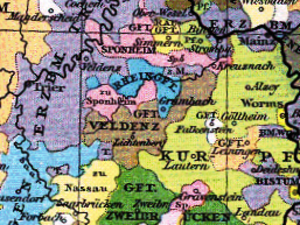
Le comté de Veldenz est une comté. Le comté est situé d'une part entre Kaiserslautern, Sponheim et Deux-Ponts et d'autre part sur la Moselle proche de l'électorat de Trèves. Le comté tire son nom de la commune de Veldenz, et de son château.